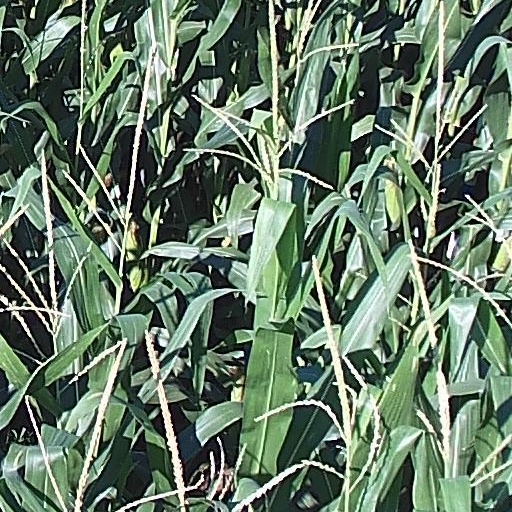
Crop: maize; corn